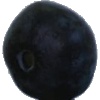
Label: Blueberry 1